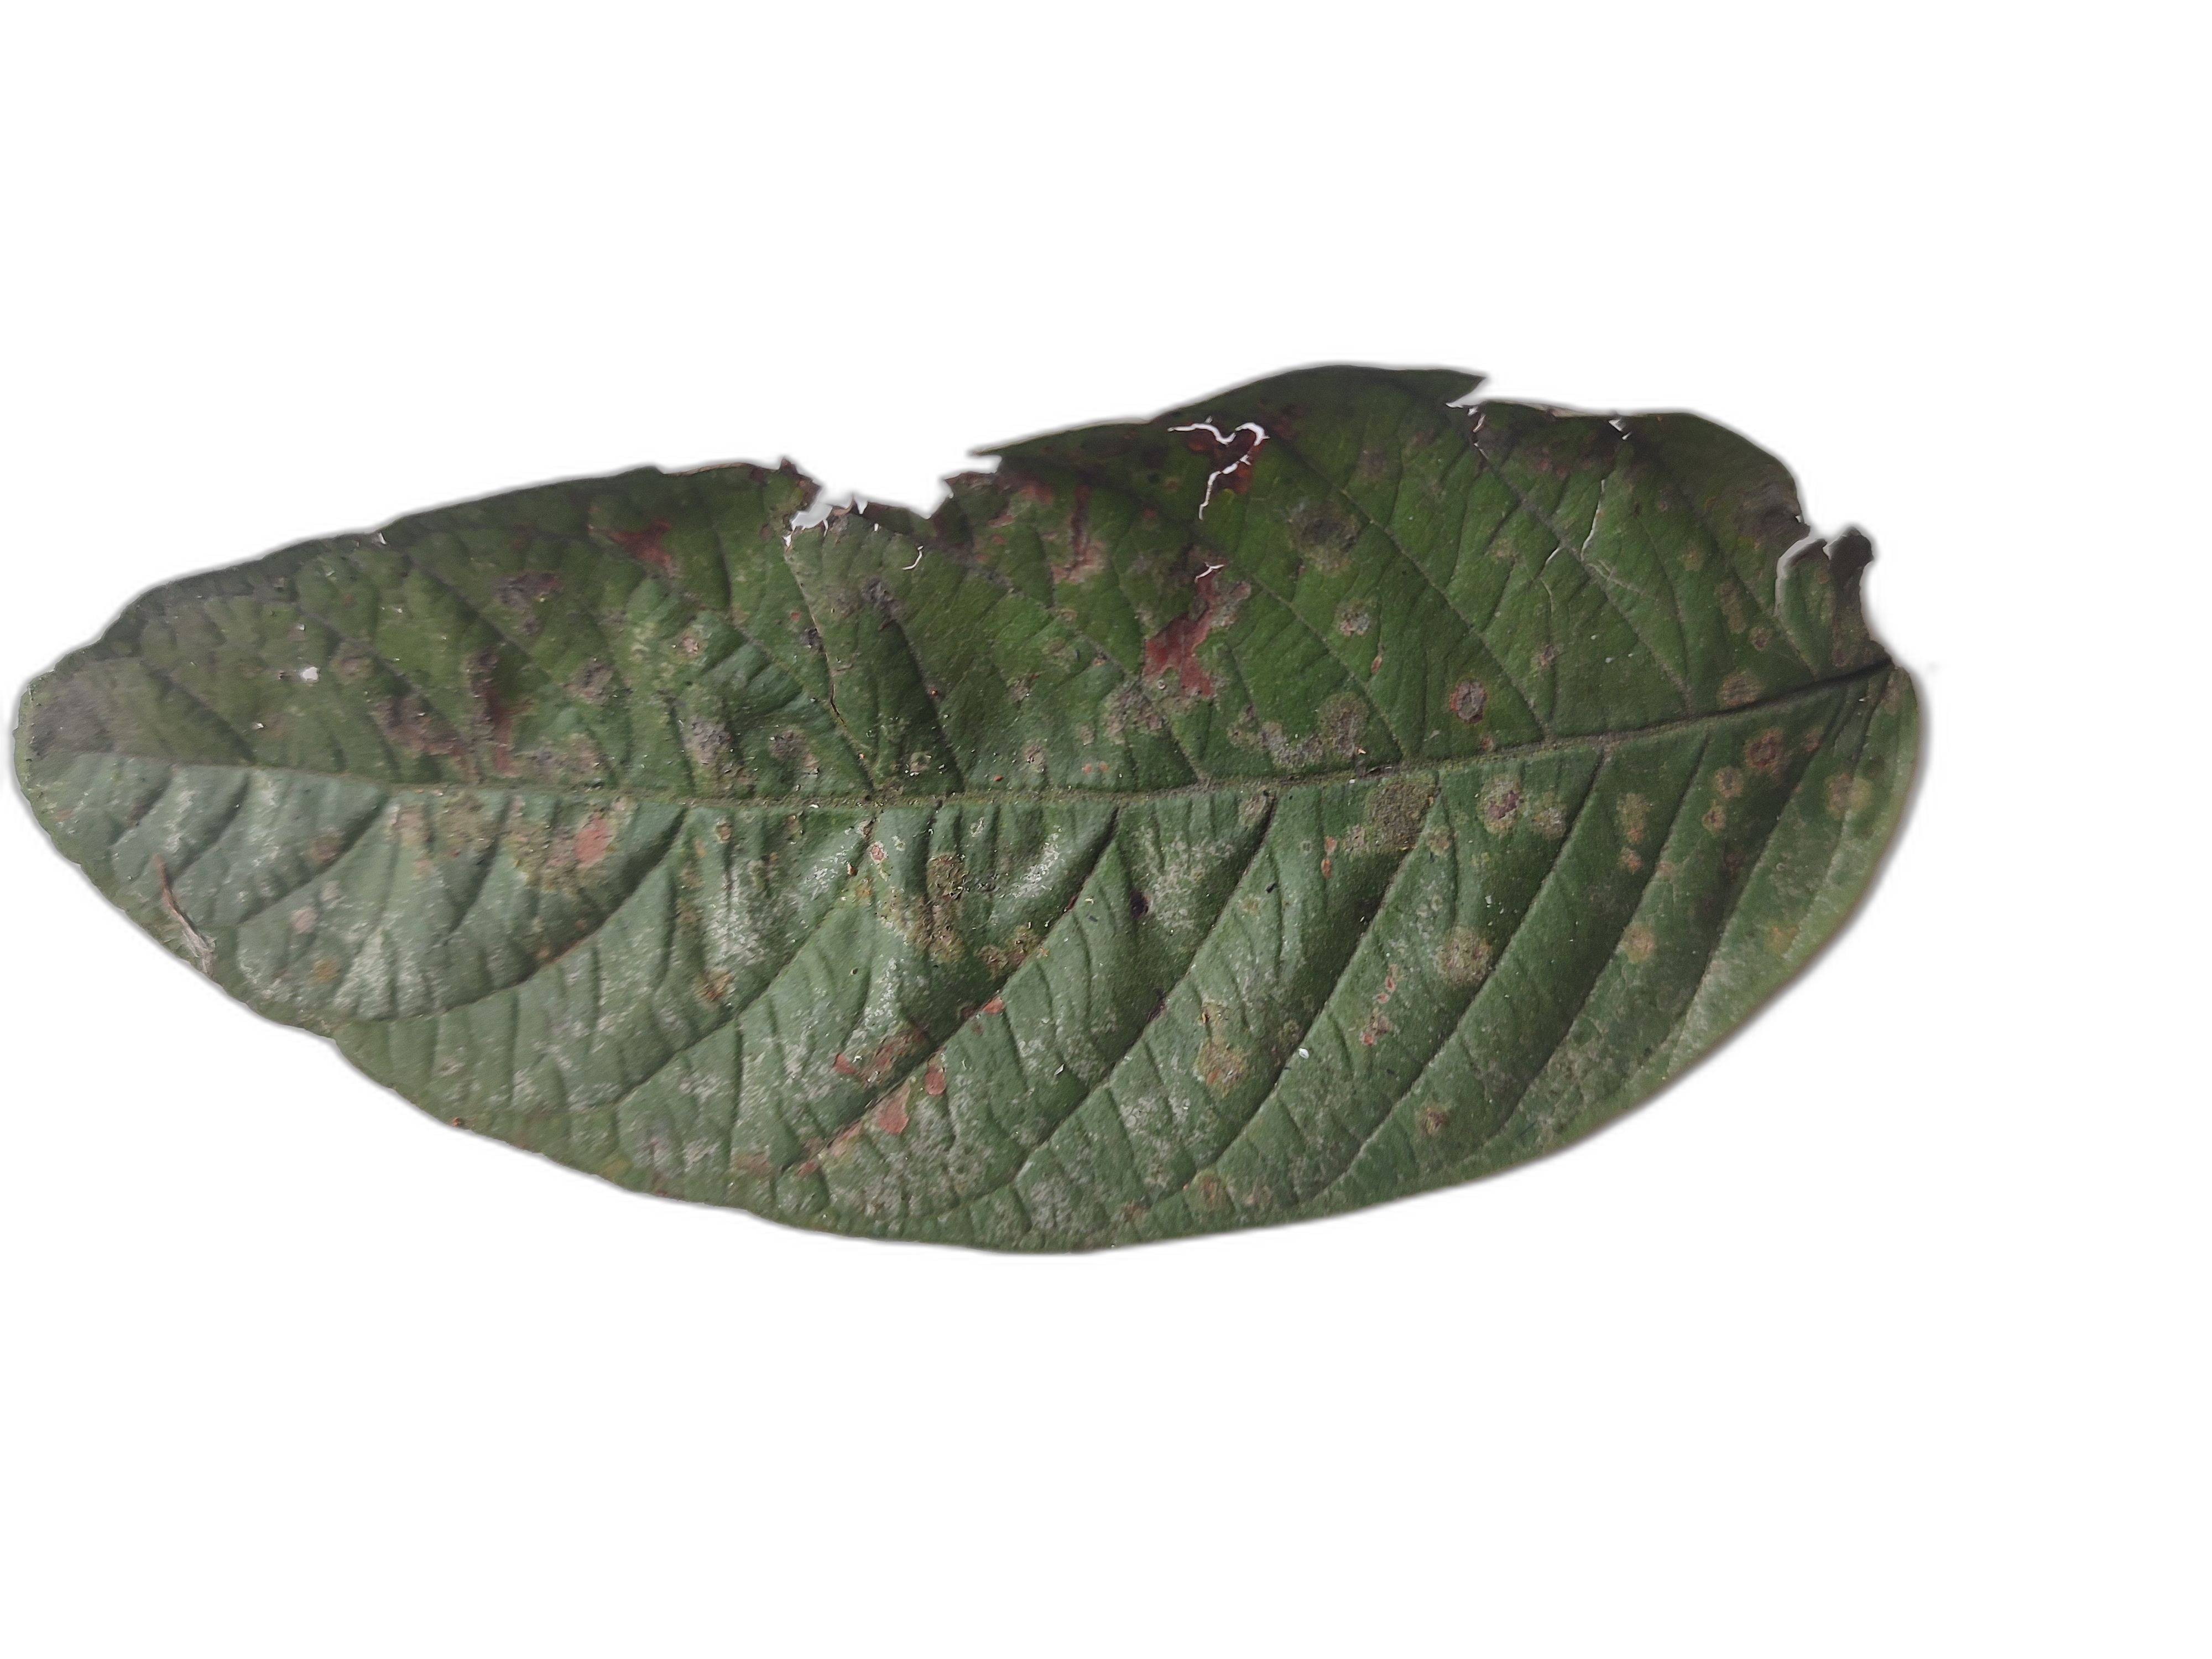
Plant part: leaf
Disease: Anthracnose